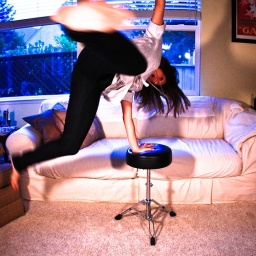
inspired by the stunts in those car commercials. i should've stayed in gymnastics. (that's jeff's drum throne for rock band)